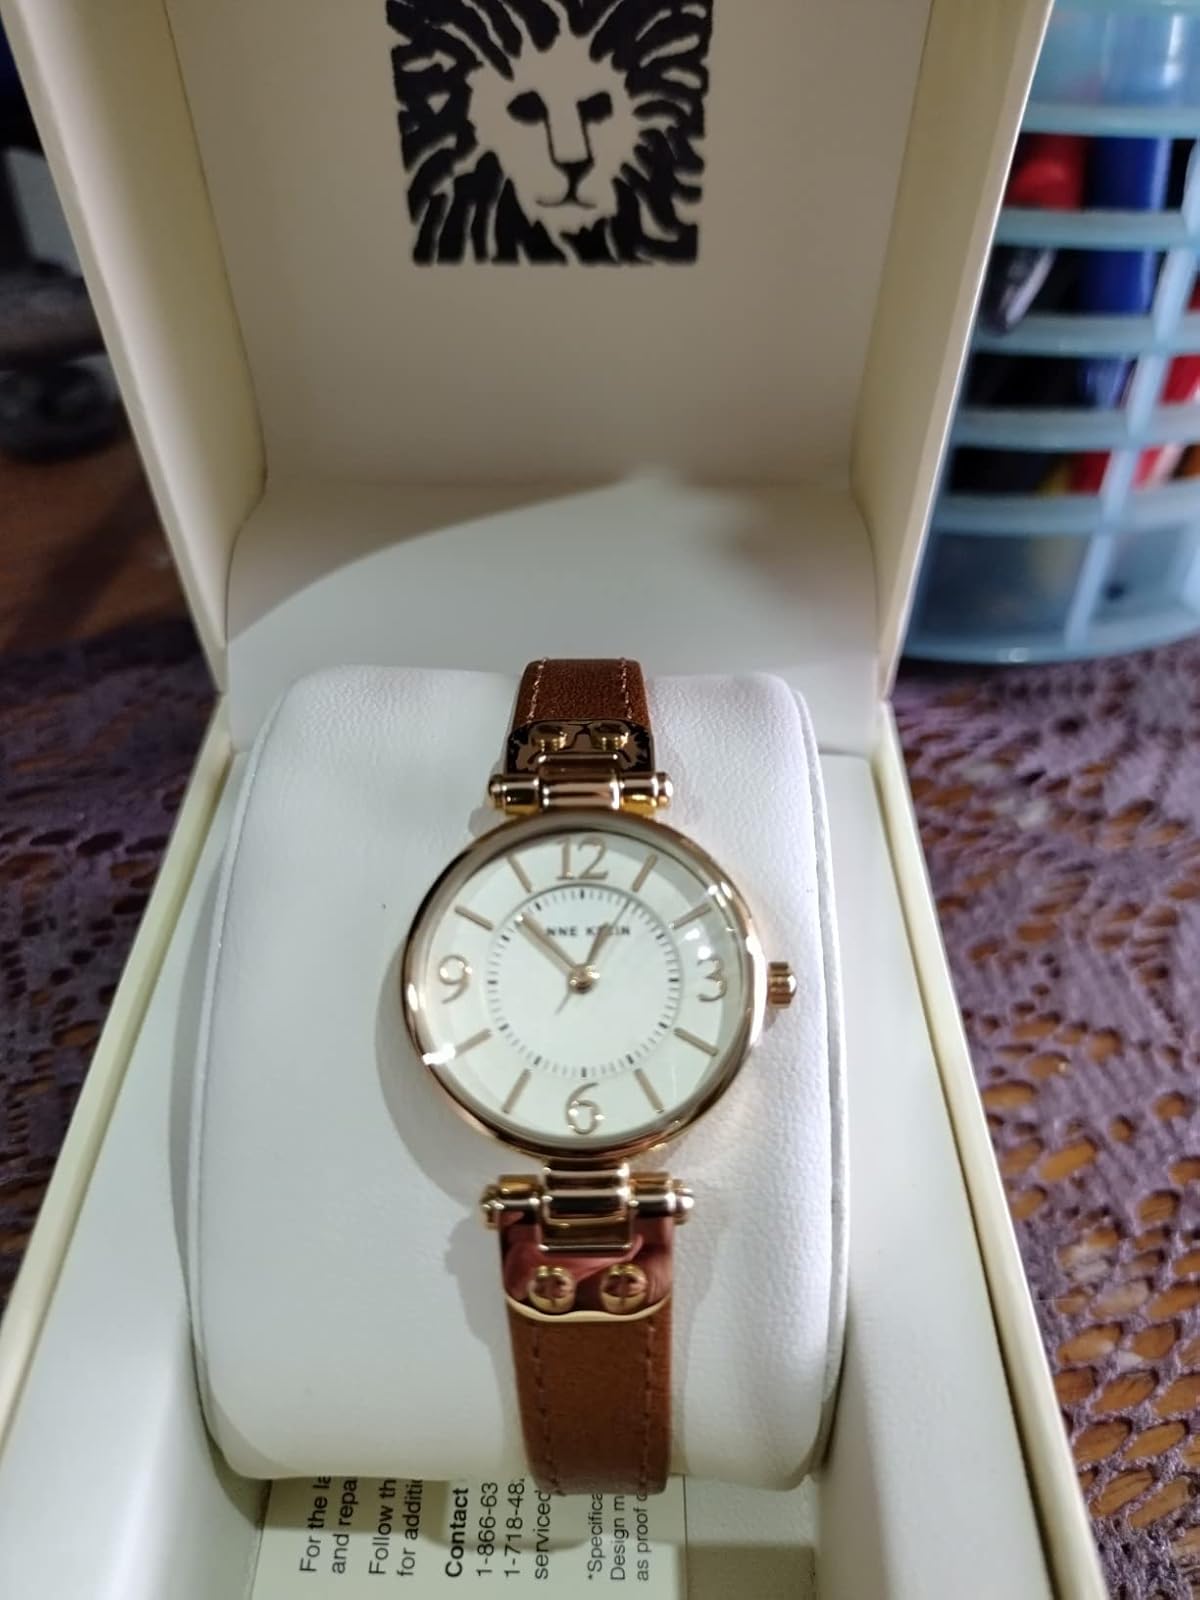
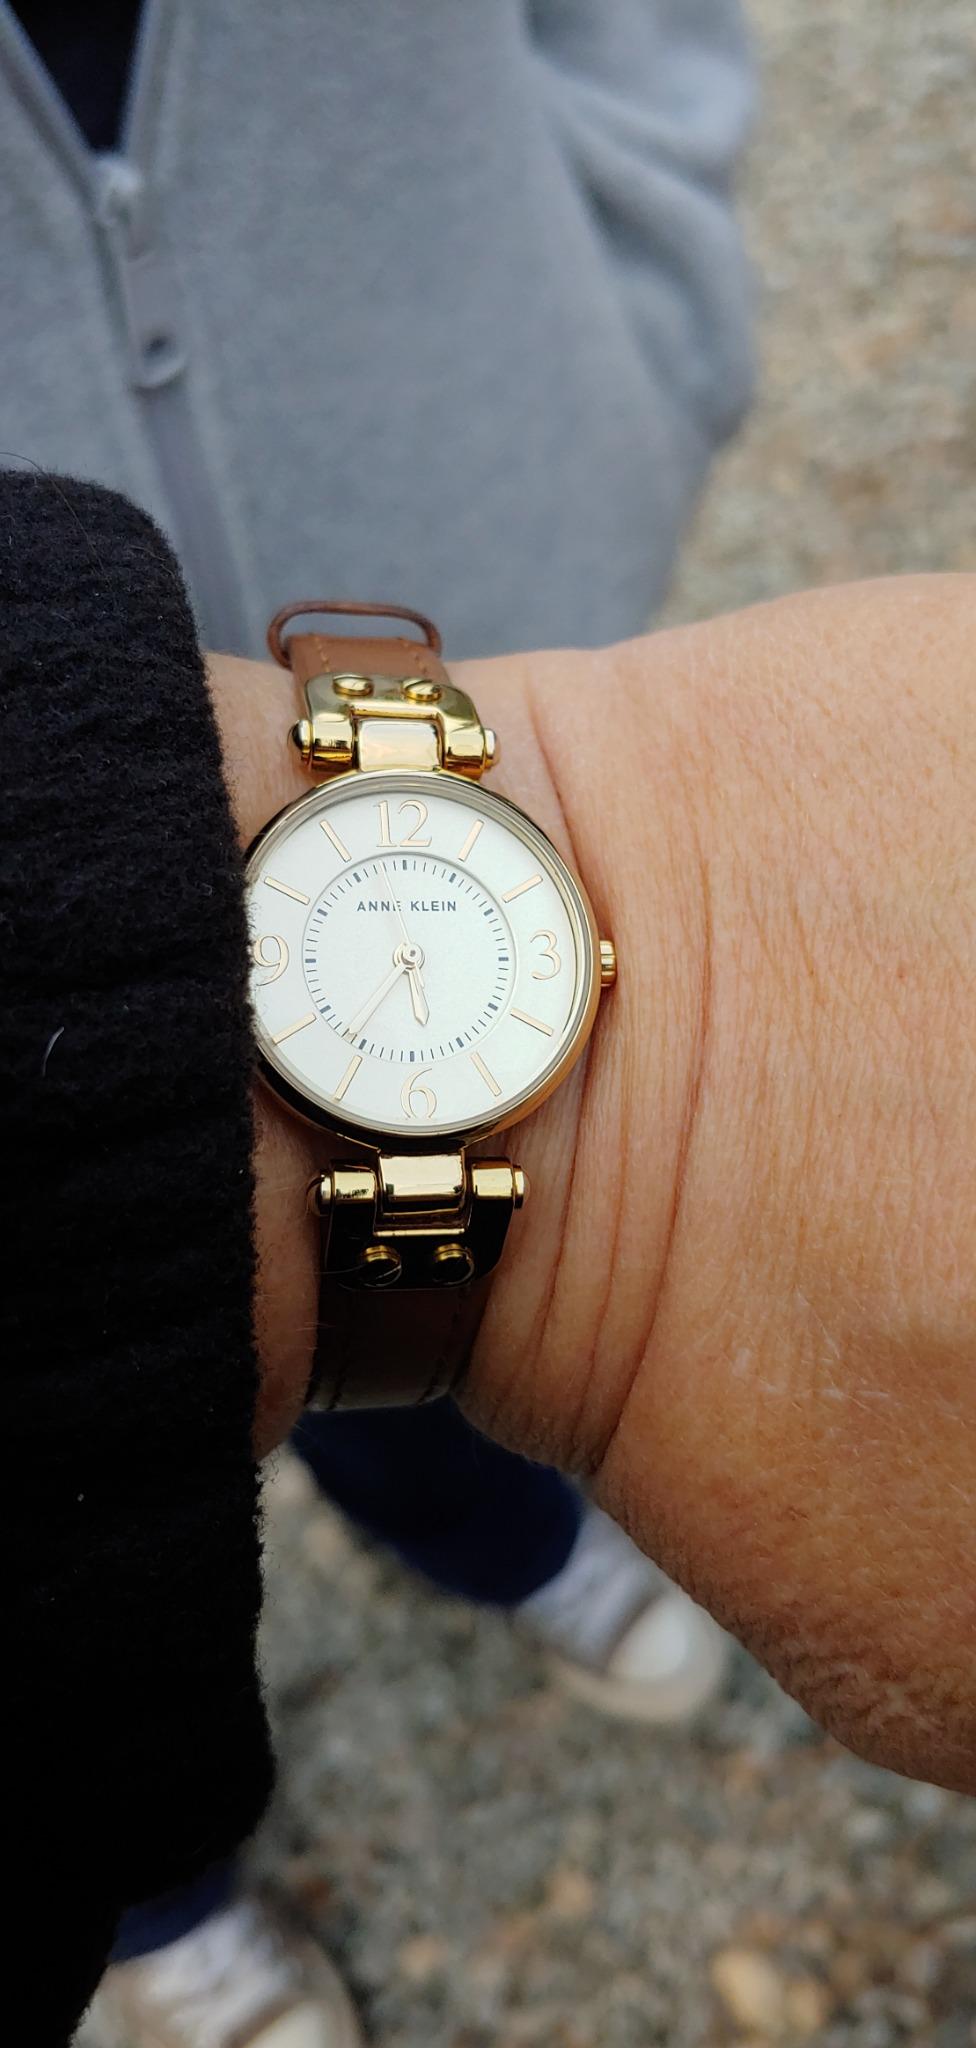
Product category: accessories_watch
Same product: yes